Joseph Bernard Cotter

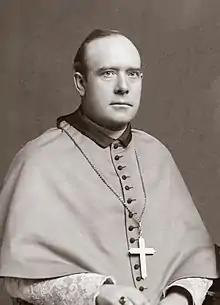

Joseph Bernard Cotter (November 19, 1844 – June 27, 1909) was an American prelate of the Roman Catholic Church. He served as the first bishop of the new Diocese of Winona in Minnesota from 1889 to 1909.